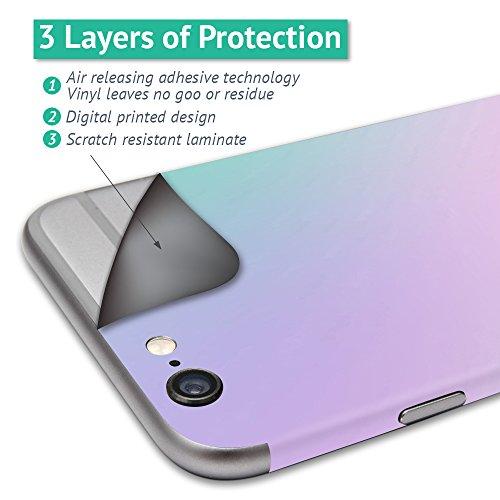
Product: MightySkins Skin Compatible with DJI Phantom 3 Professional Quadcopter Drone wrap Cover Sticker Skins Solid Lavender
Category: Toys & Games | Hobbies | Remote & App Controlled Vehicles & Parts | Remote & App Controlled Vehicle Parts
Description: Great Condition.
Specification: ProductDimensions:17x1x11inches|ItemWeight:0.16ounces|ShippingWeight:1pounds|ASIN:B01G2GD322|Itemmodelnumber:DJPHAN3PRO-SolidLavender